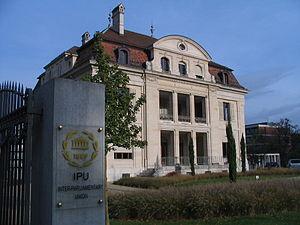
L’Union interparlementaire ou UIP est l'organisation mondiale des parlements des États souverains. Créée en 1889, elle est la plus ancienne des institutions internationales à caractère politique.
Le Grand-Saconnex, appelée Le Grant-Saquenèx en patois genevois, est une ville et une commune suisse du canton de Genève.